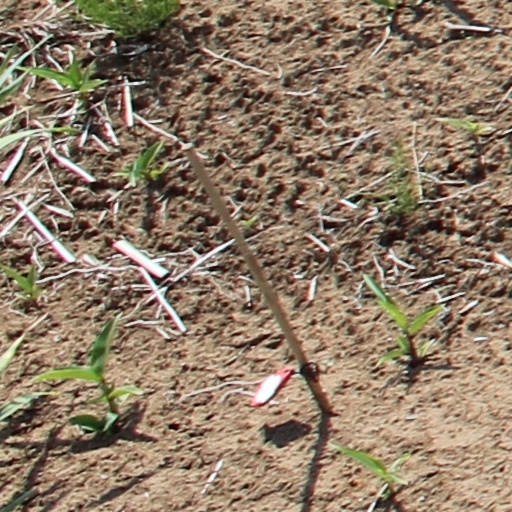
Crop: wheat